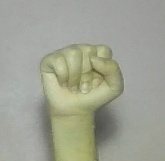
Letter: saad